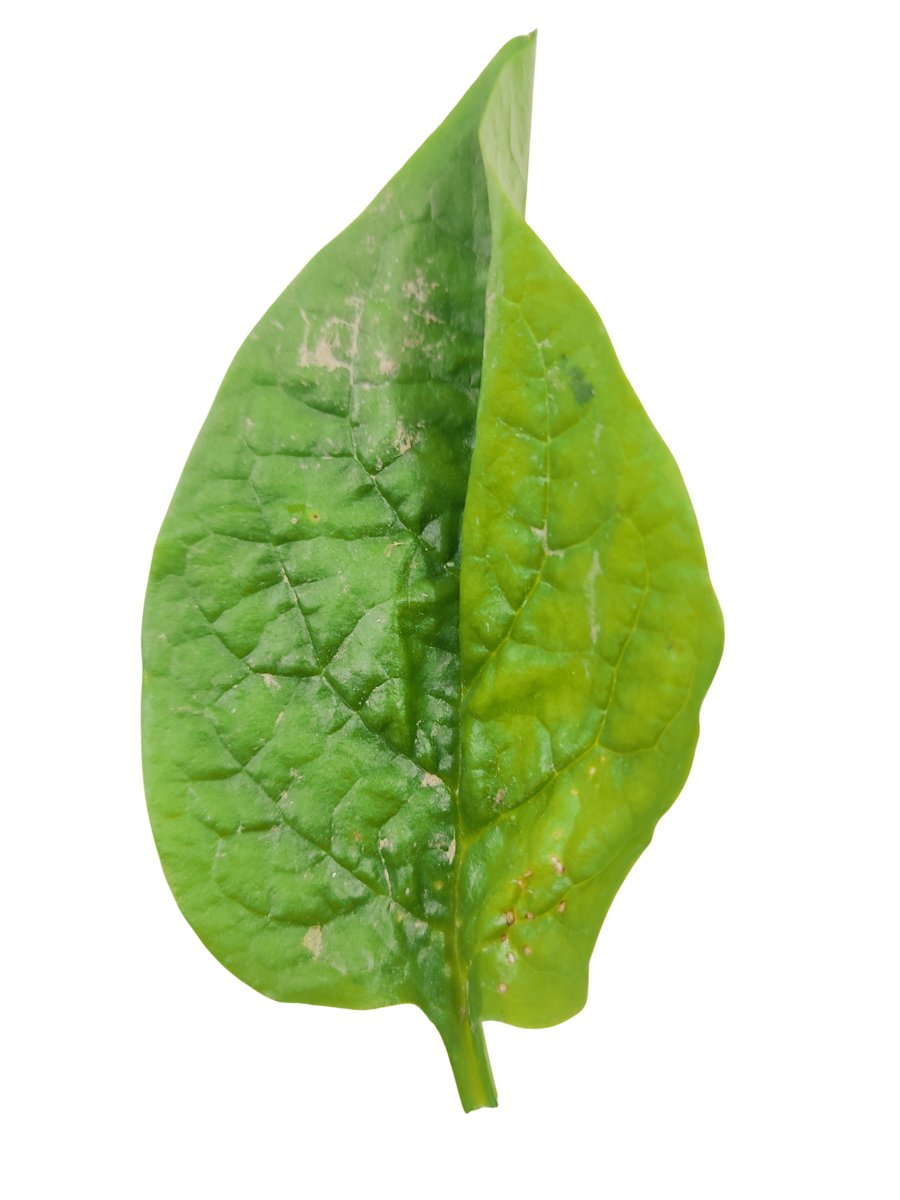
Label: Downy-Mildew